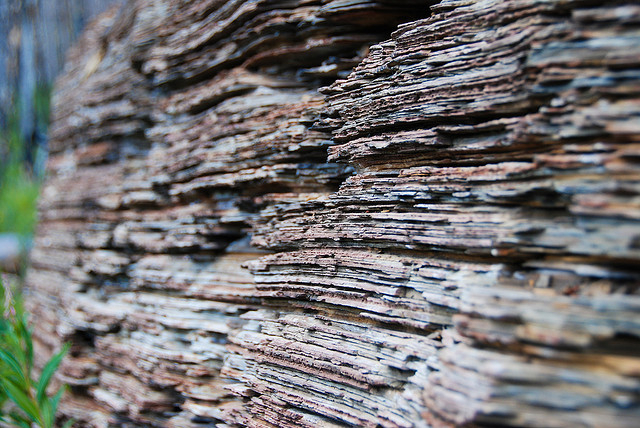
Texture: stratified